Nelson Ibáñez

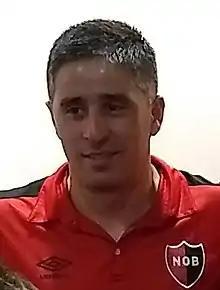
Ibáñez with Newell's Old Boys in 2018

Nelson Martín Ibáñez (born 13 November 1981) is an Argentine former professional footballer who played as a goalkeeper.